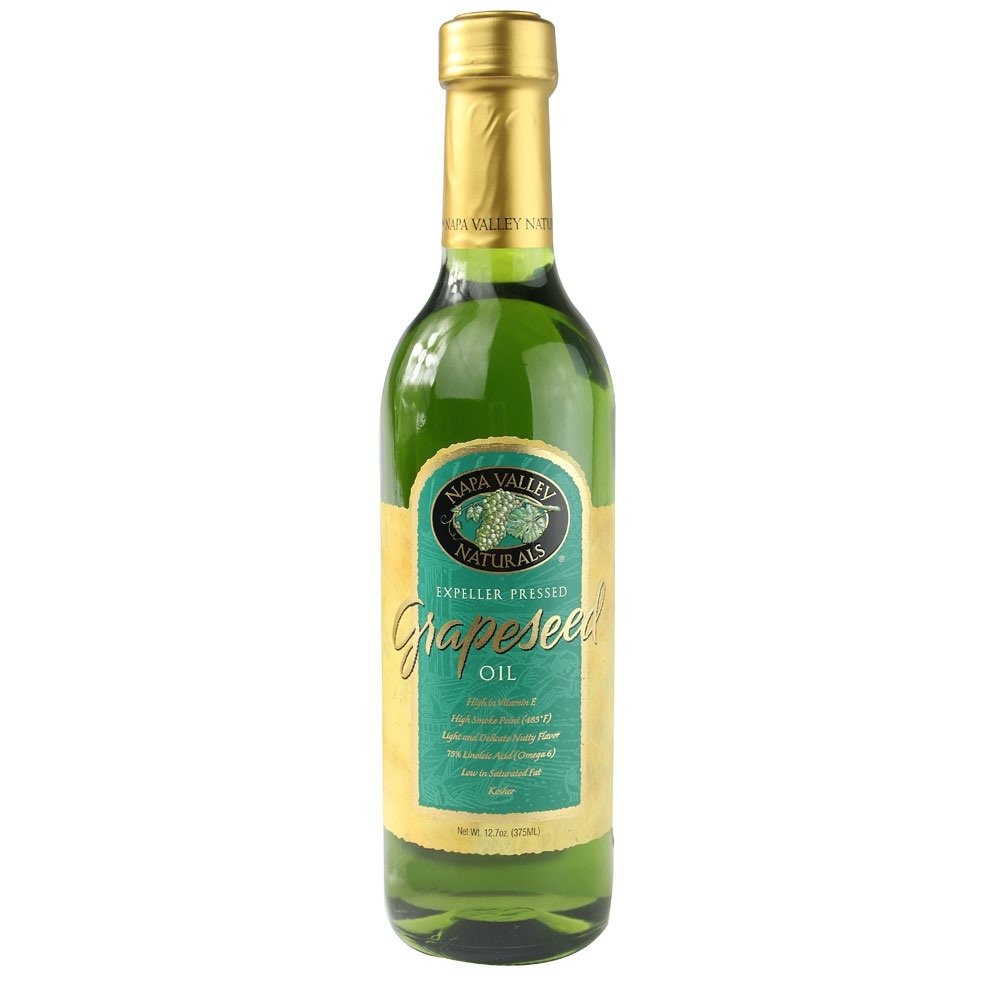
Item Name: Napa Valley Naturals Napa Valley Oil 25 4
Bullet Point: High in vitamin E, low in saturate fat^High smoke point of 485 degrees/F^Light and delicate nutty flavor^75% Linoleic acid (Omega 6)^Non-GMO project verified, Kosher
Value: nan
Unit: None

Price: 20.14